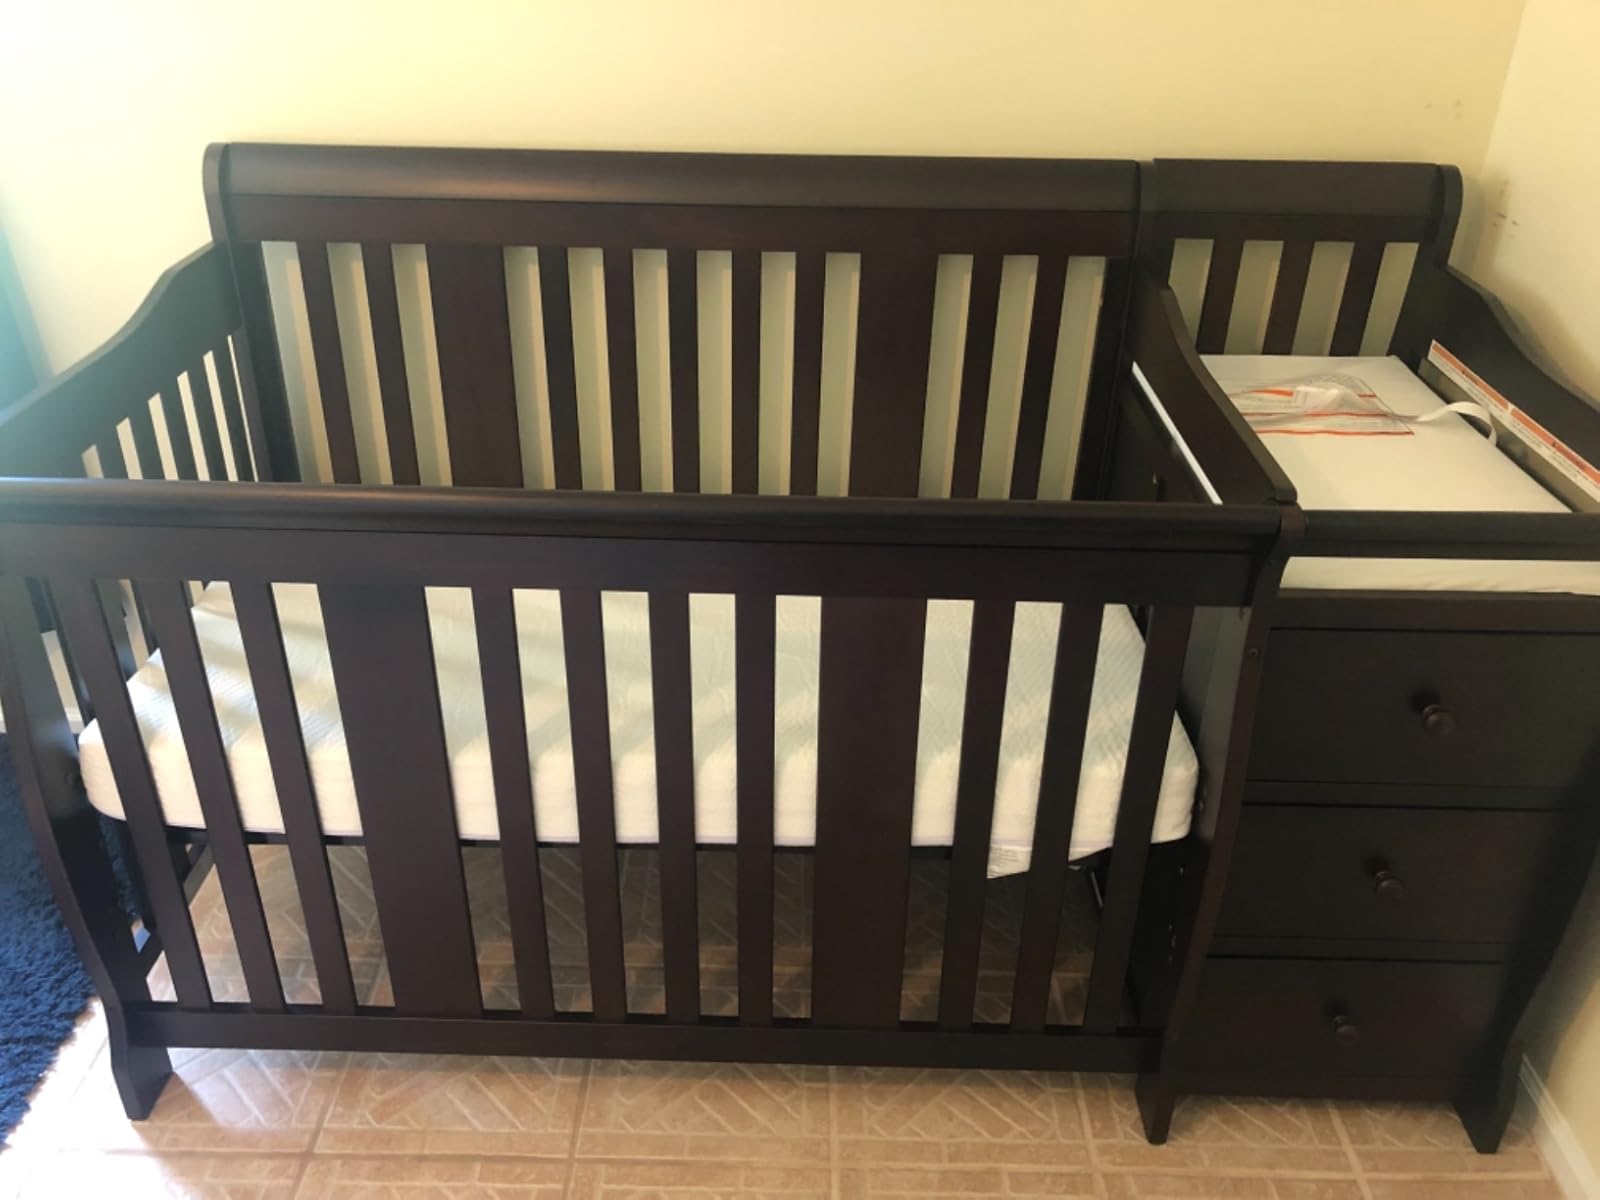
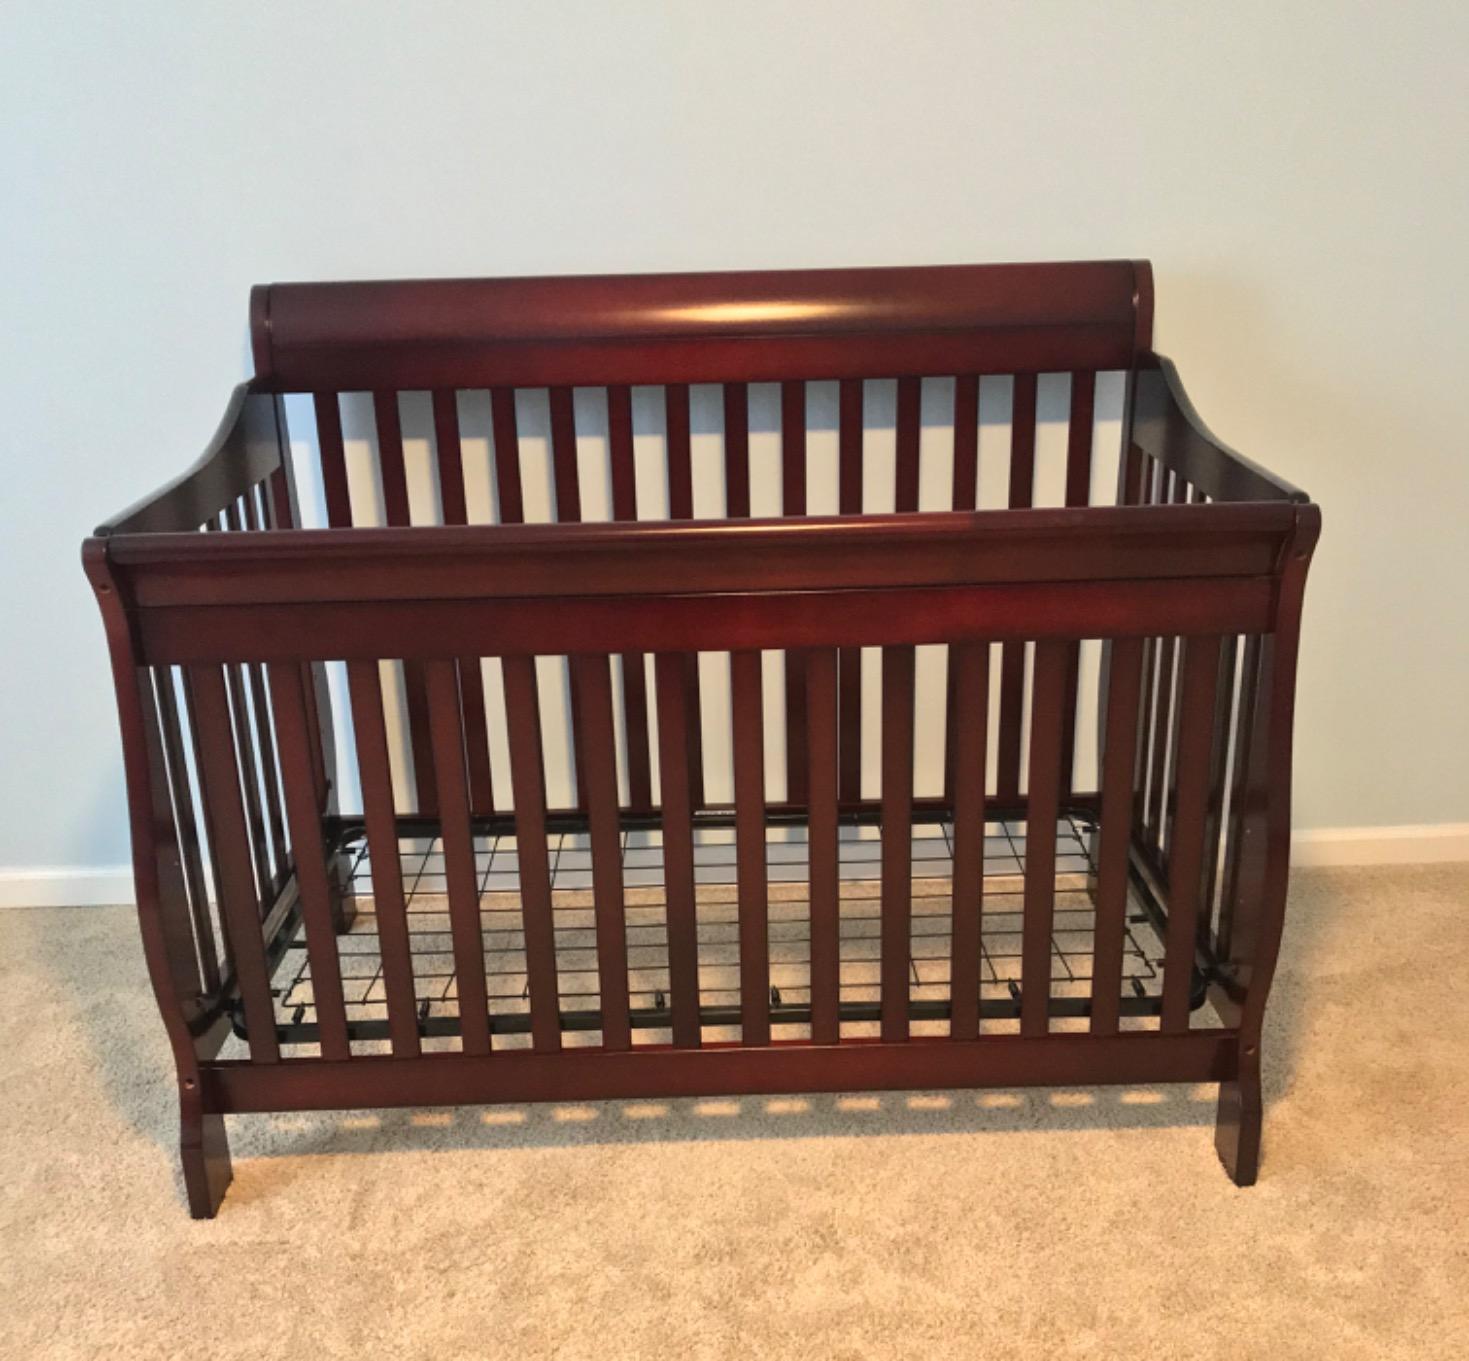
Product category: products_crib
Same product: no